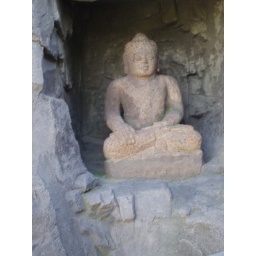
Feungirola 5th March 2007 ZOO stone BUDDAH in wall